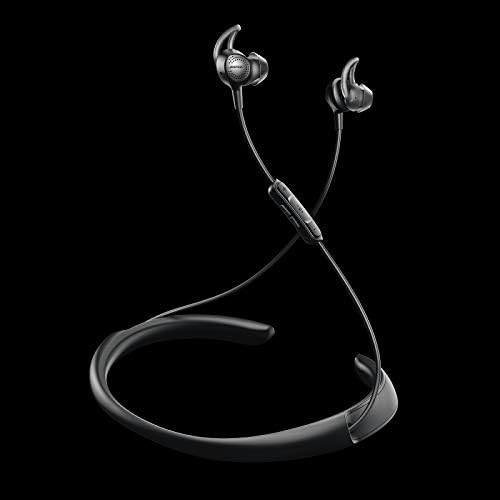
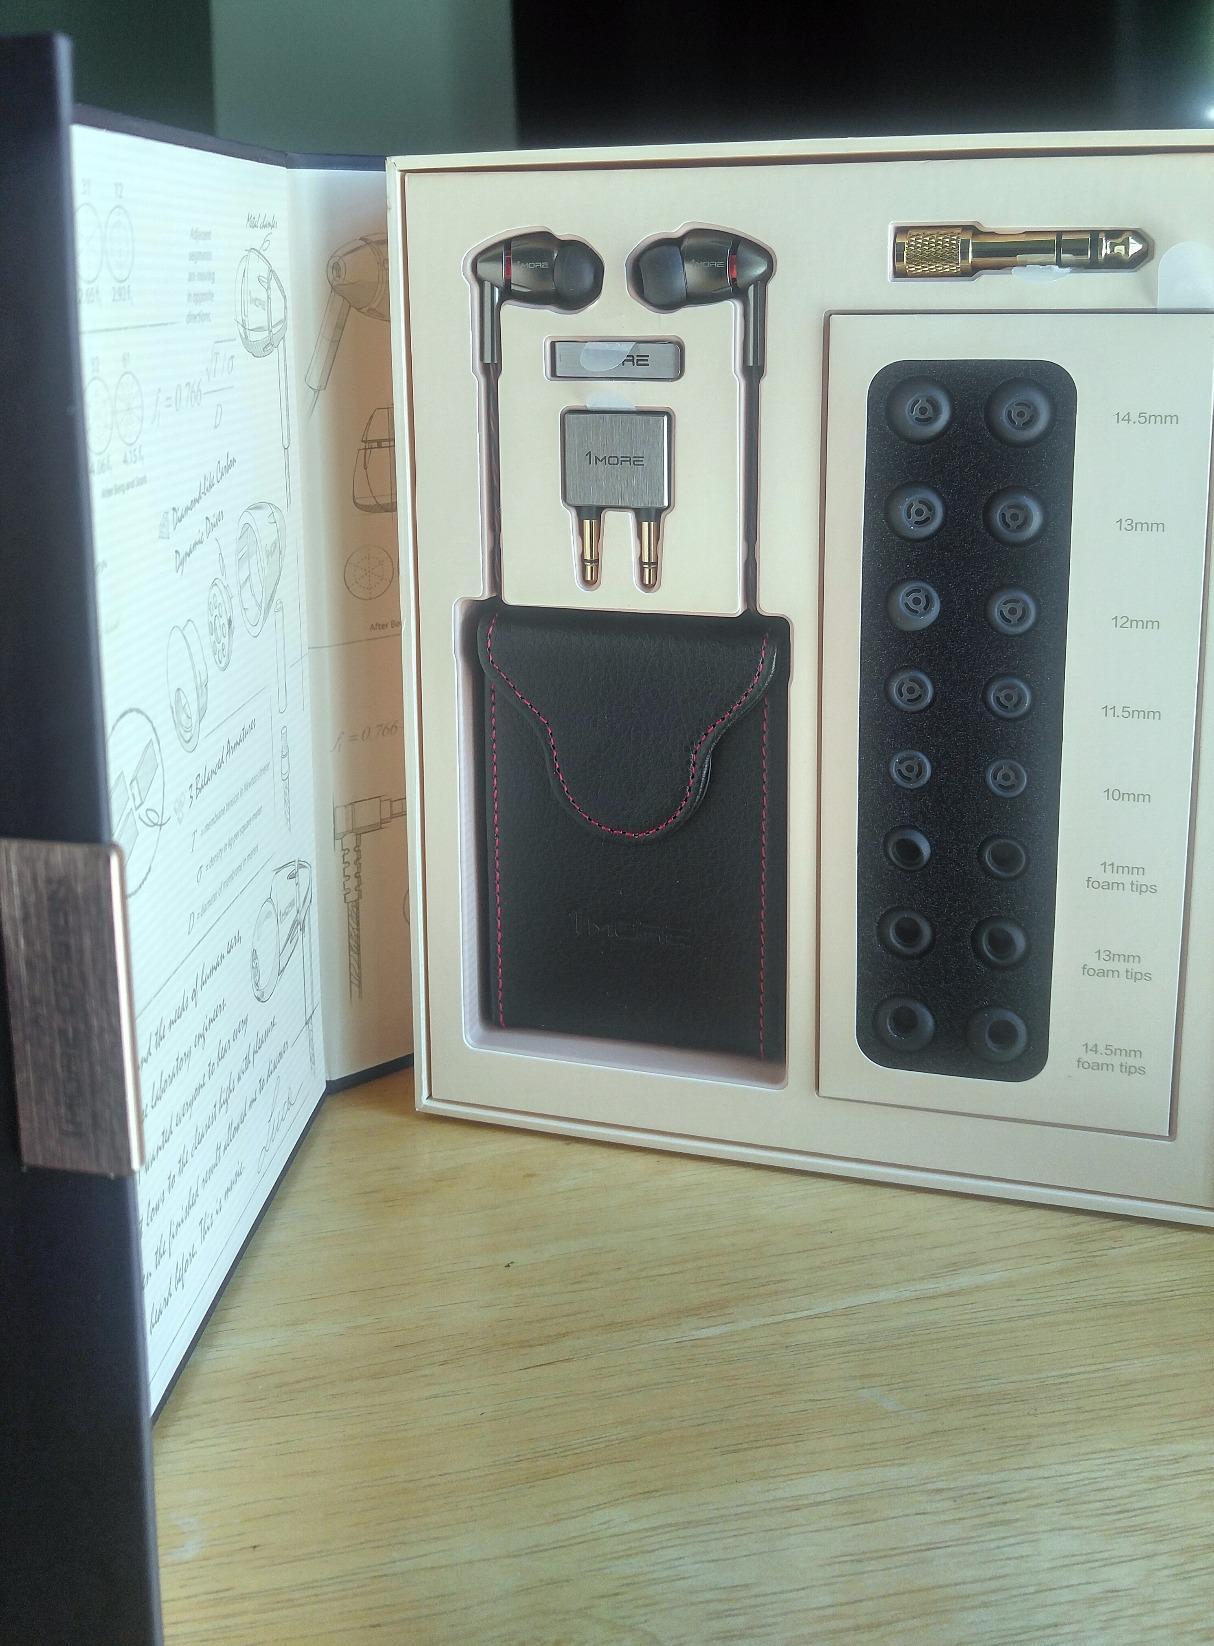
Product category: headphones
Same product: no